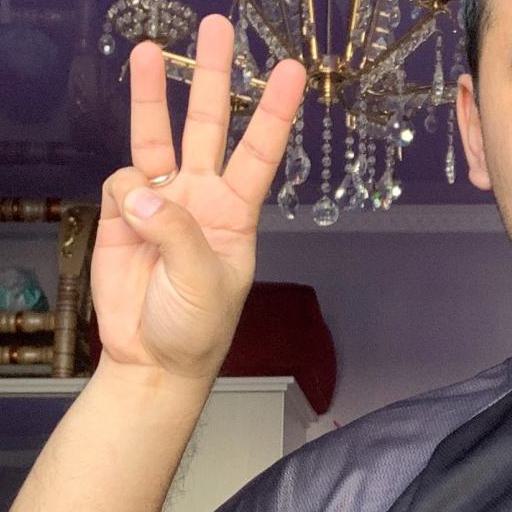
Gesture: three